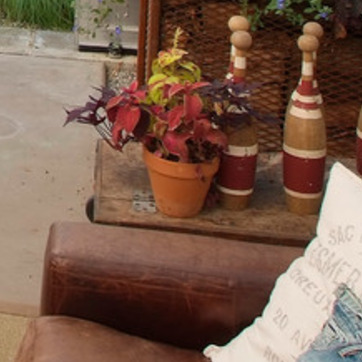
Material: ceramic